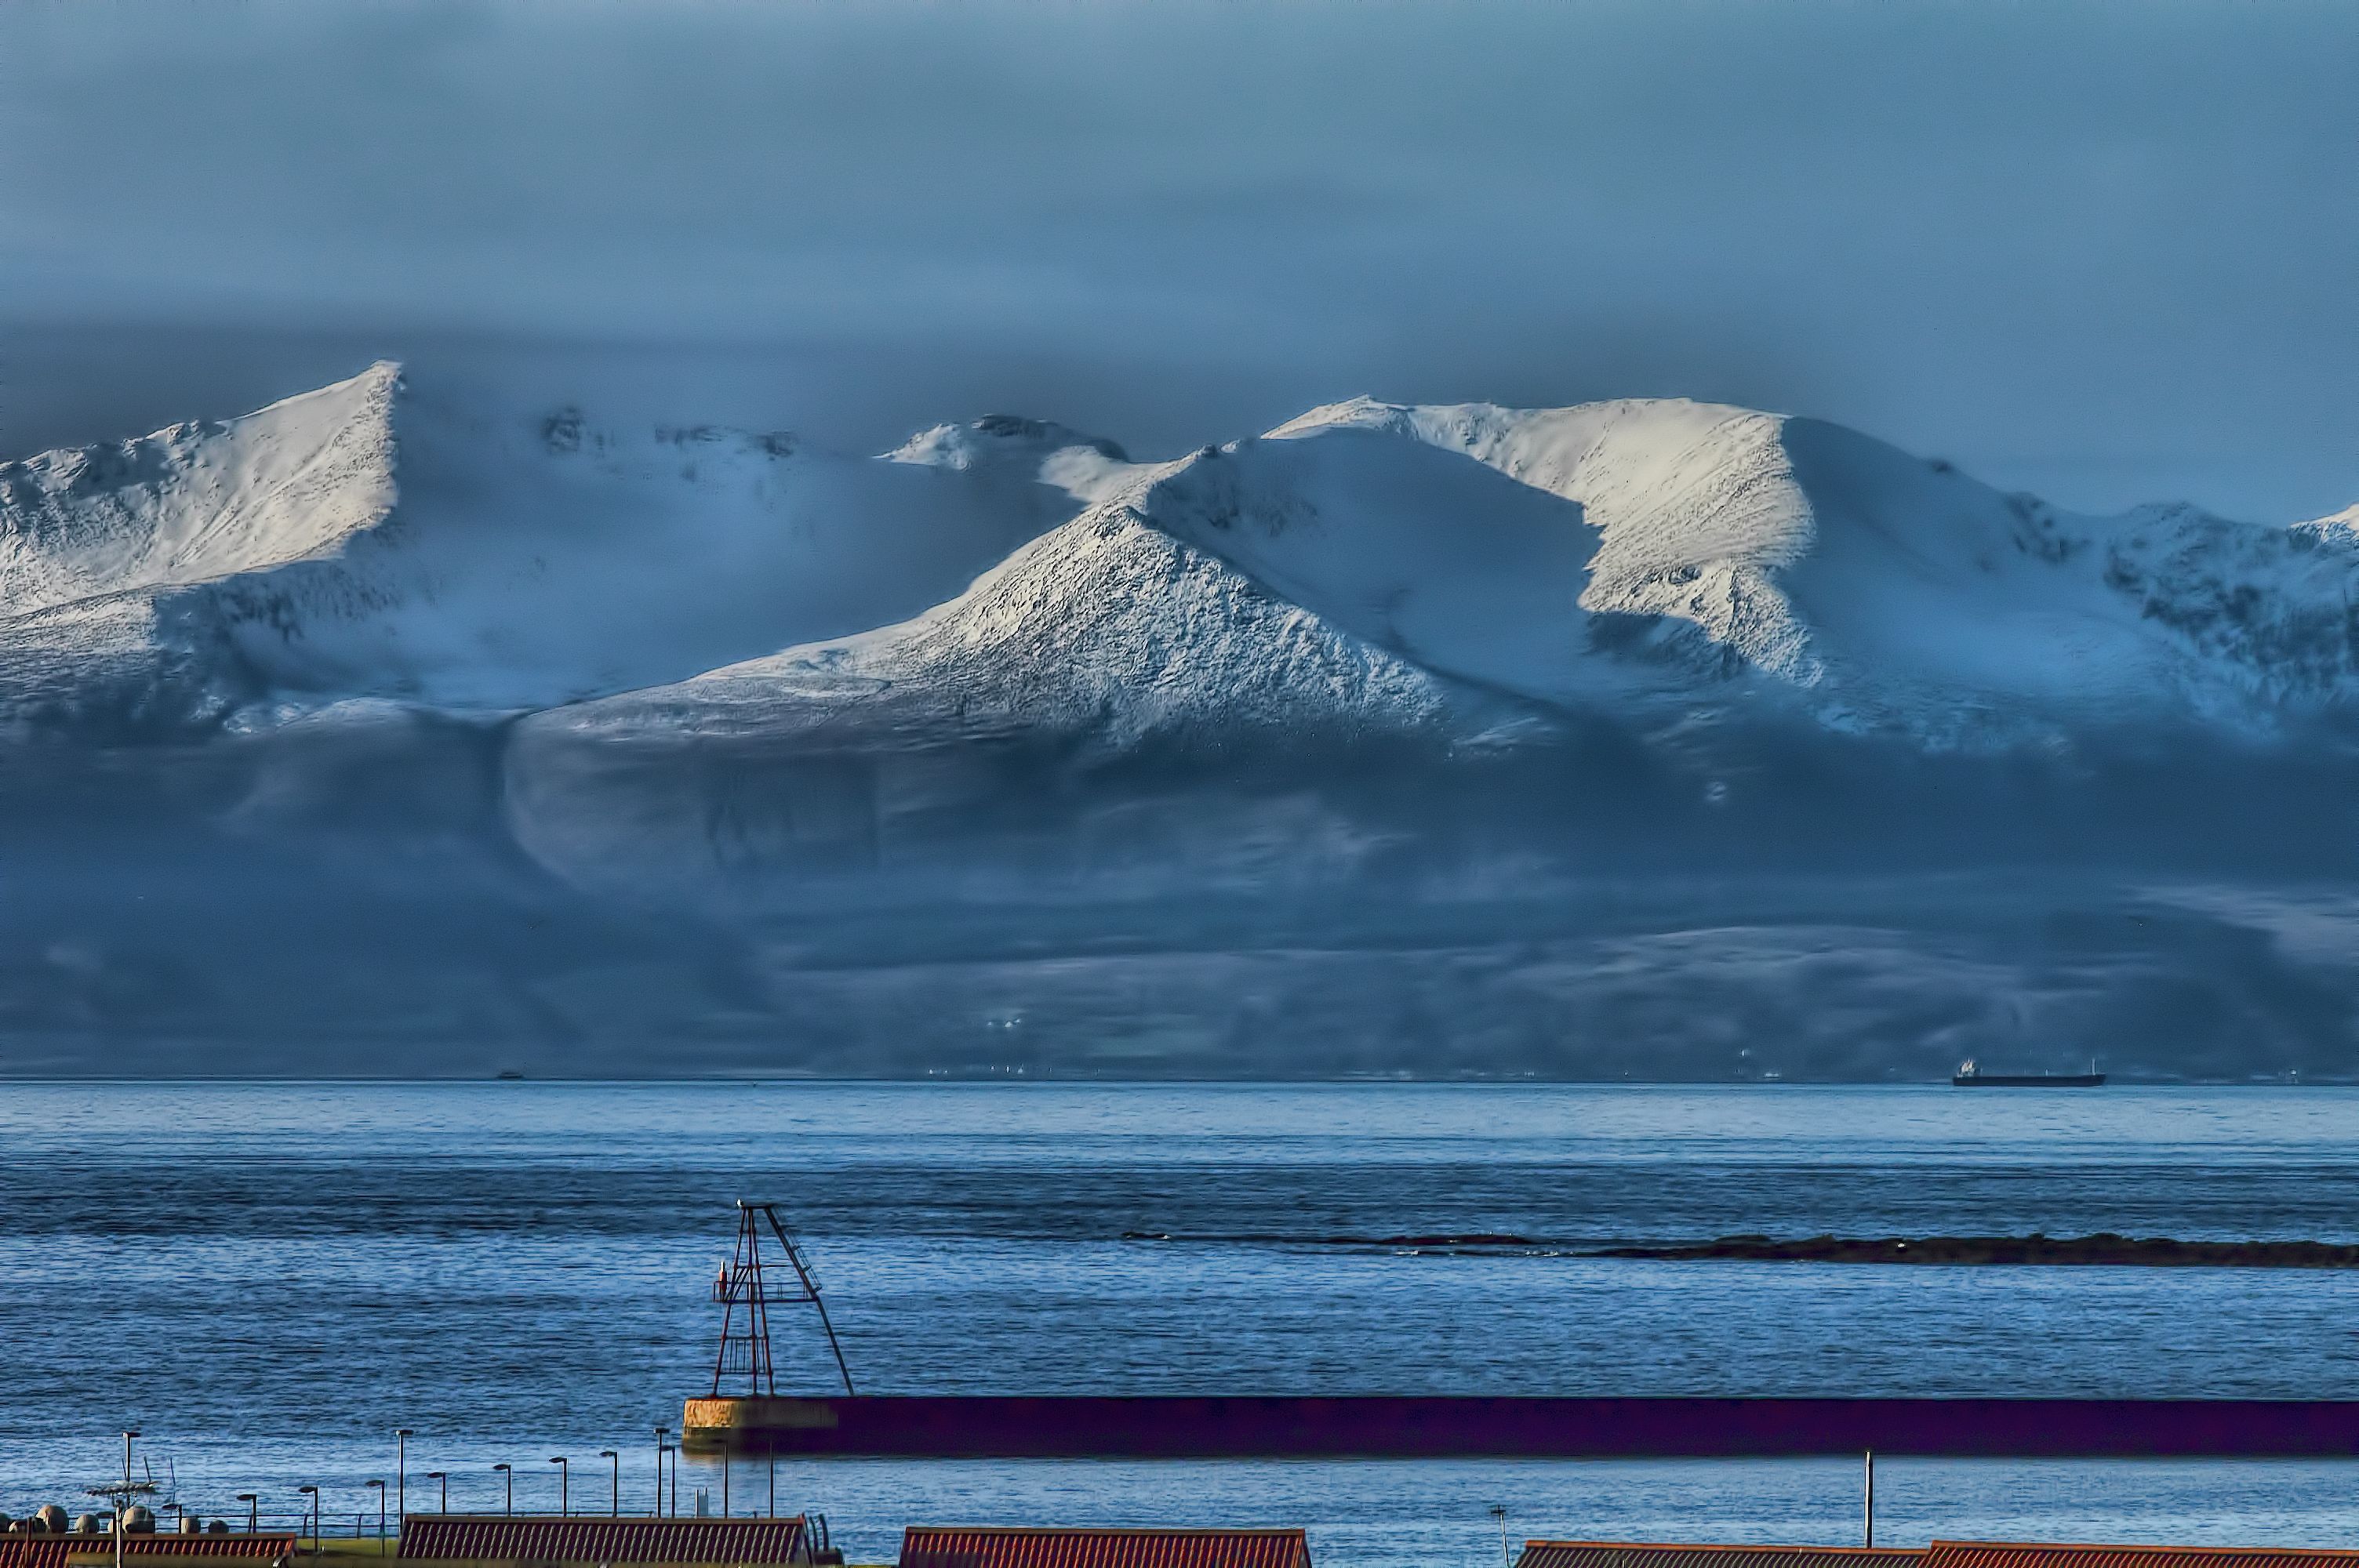
sea, coast, ocean, horizon, winter, cloud, shore, wave, ice, reflection, glacier, weather, bay, arctic, terrain, iceberg, arran, horseisland, arctic ocean, geographical feature, atmospheric phenomenon, glacial landform, wind wave, sea ice